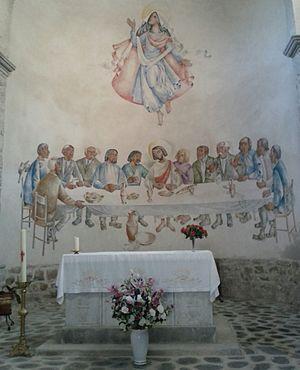
Le Chambon est une commune française située dans le département de l'Ardèche, en région Auvergne-Rhône-Alpes. La commune est créée en 1904 par séparation de Saint-Andéol-de-Fourchades.